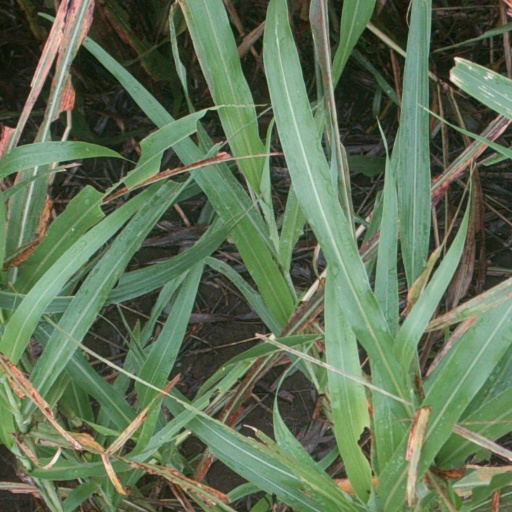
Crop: sorghum